Zaporizhzhia

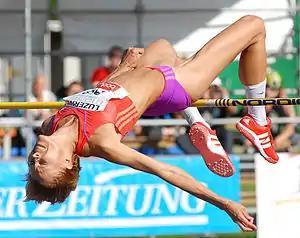
Vita Styopina, 2012

The main association football club of the city is FC Metalurh Zaporizhzhia, whose home ground is Slavutych-Arena.